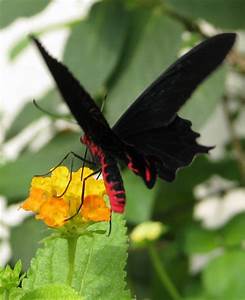
Label: butterfly